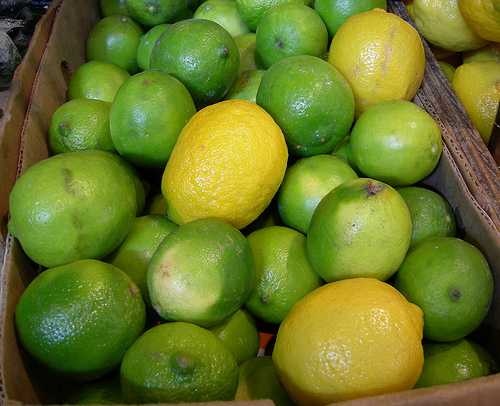
Label: Lemon